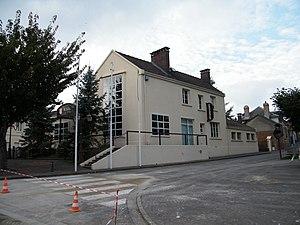
Pont-Rémy, Somme, Fr, Mairie
Pont-Remy est une commune française située dans le département de la Somme en région Hauts-de-France.